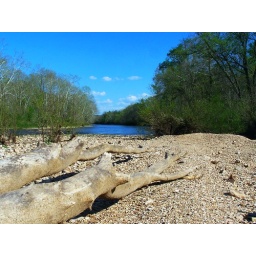
The bend in the river from the sand bar.